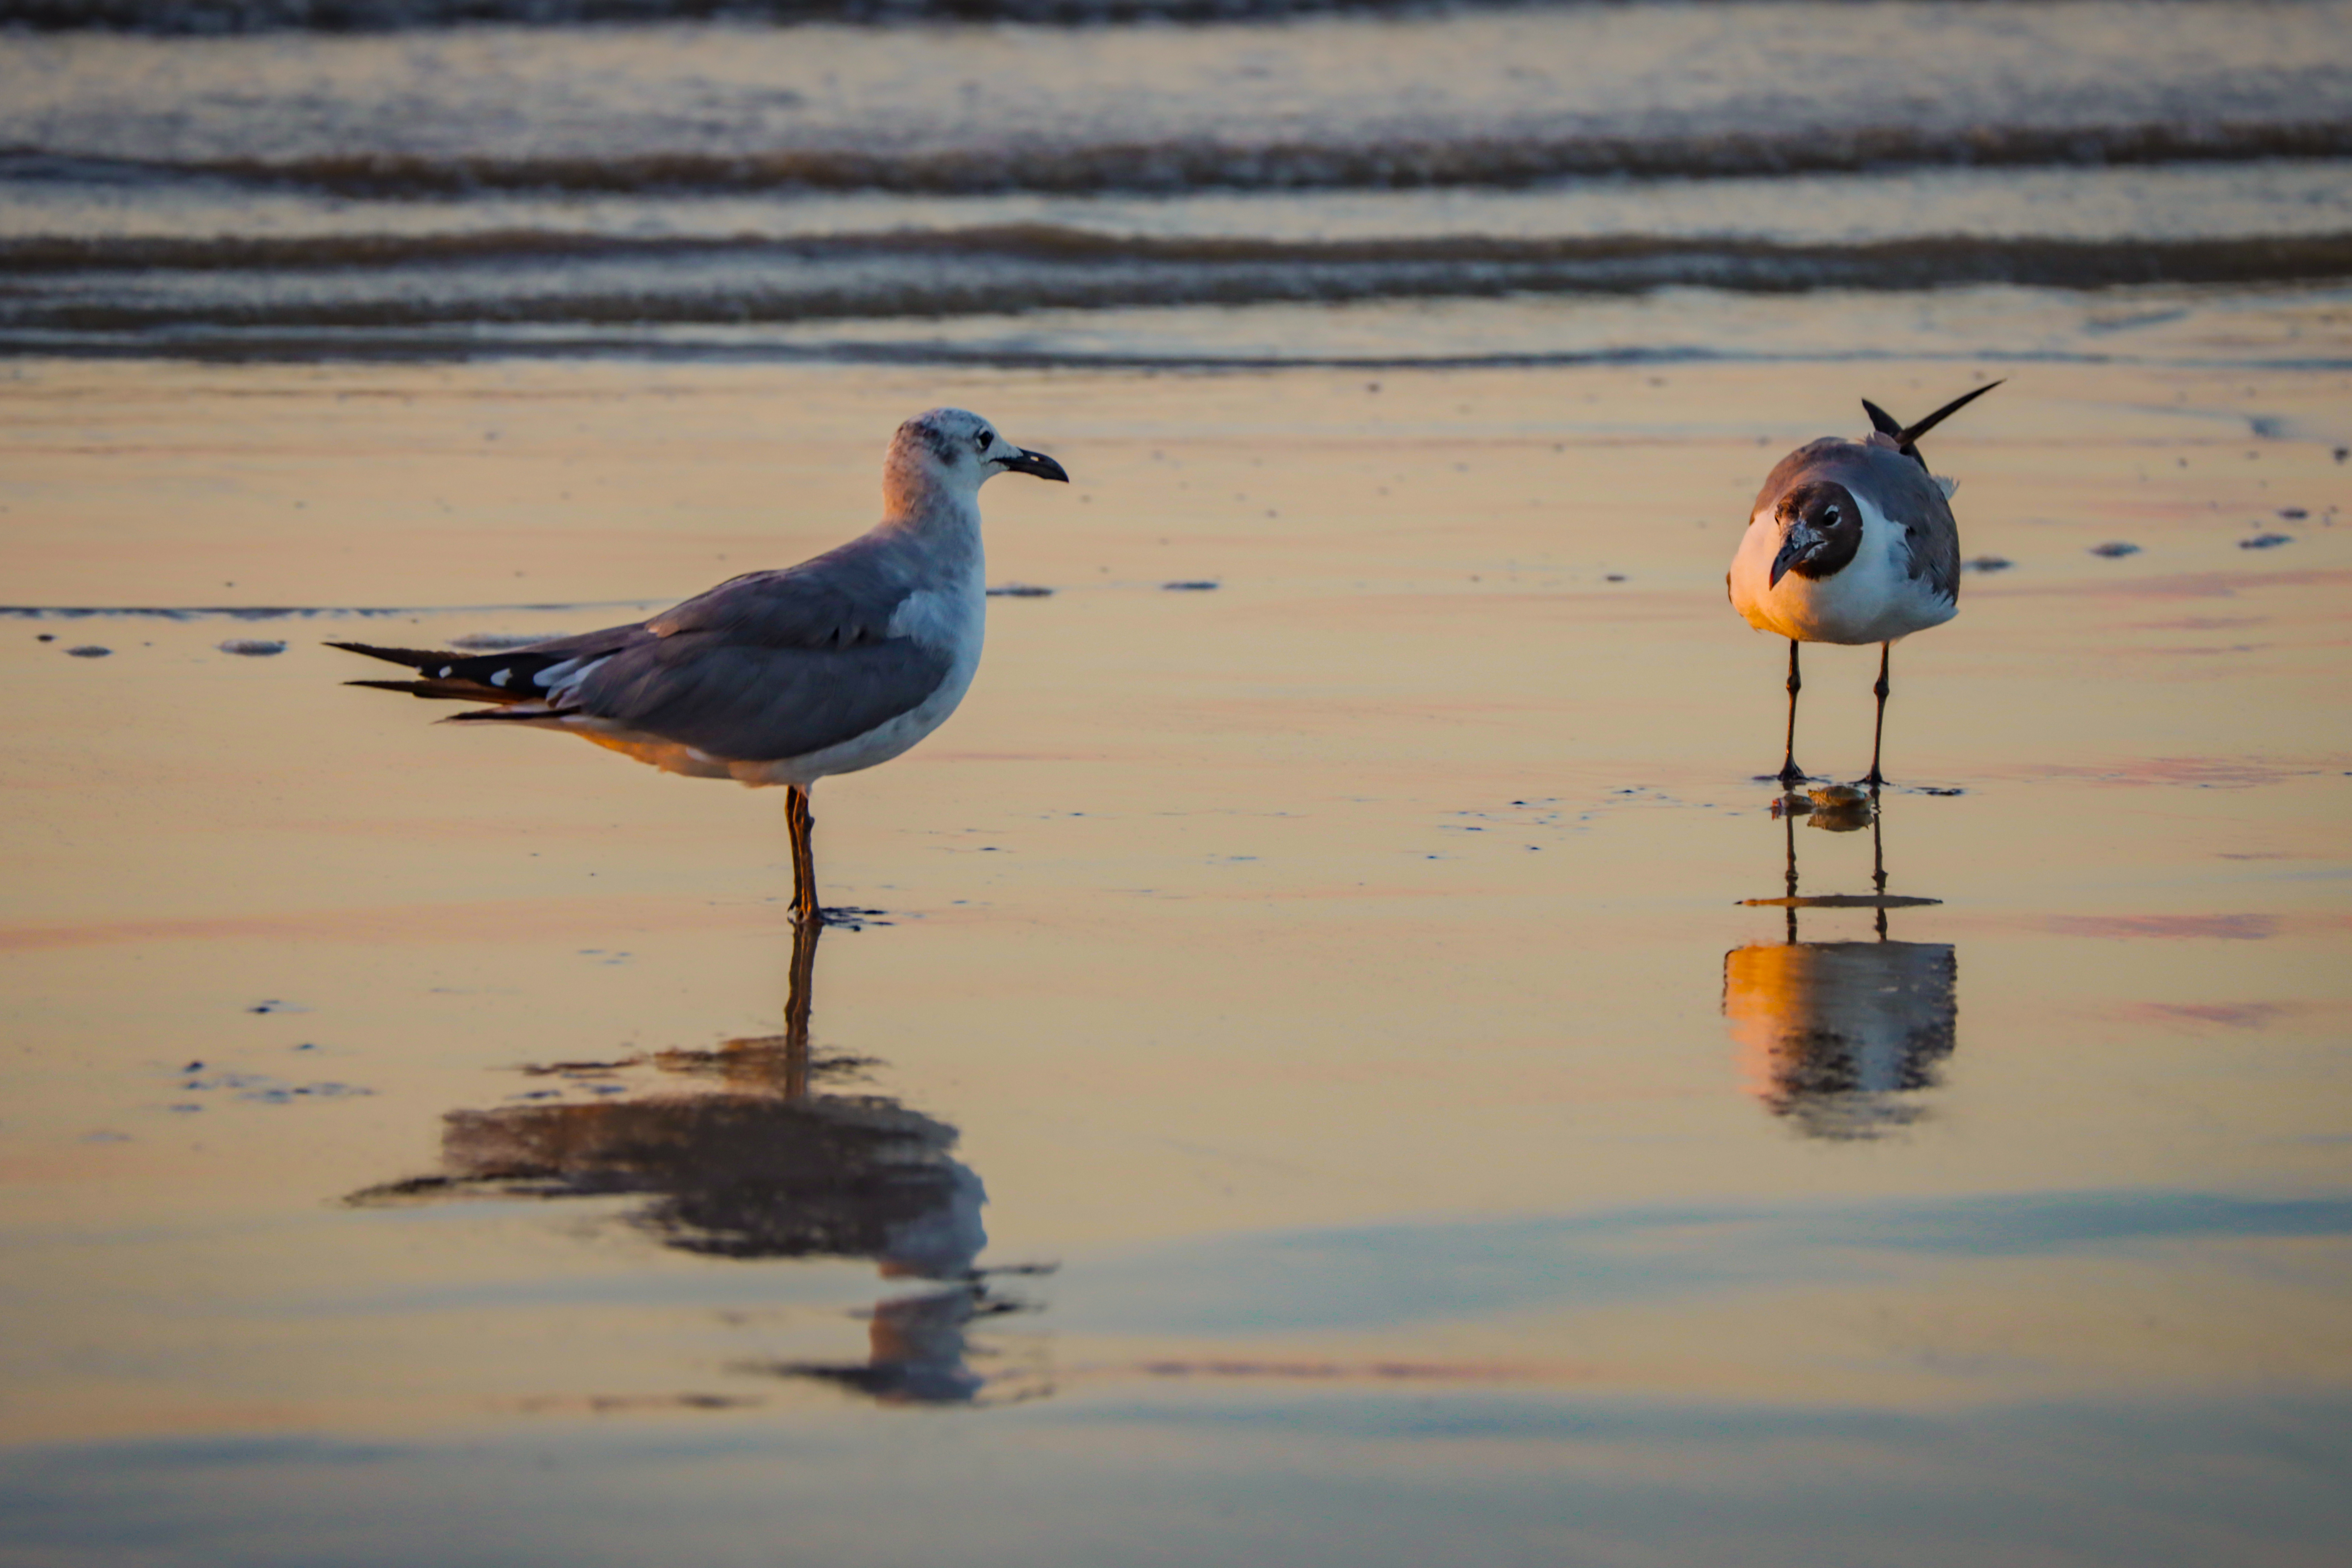
beach, shore, water, sky, outdoors, sunrise, waves, bird, beak, lari, gull, dusk, landscape, calm, feather, seabird, sand, wing, reflection, lake, sunset, water bird, wetland, wildlife, coast, evening, charadriiformes, ocean, electric blue, wind wave, wave, european herring gull, horizon, sea, shorebird, dawn, mudflat, vacation